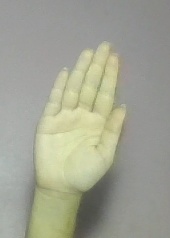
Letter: seen